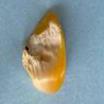
Maize quality: Bad